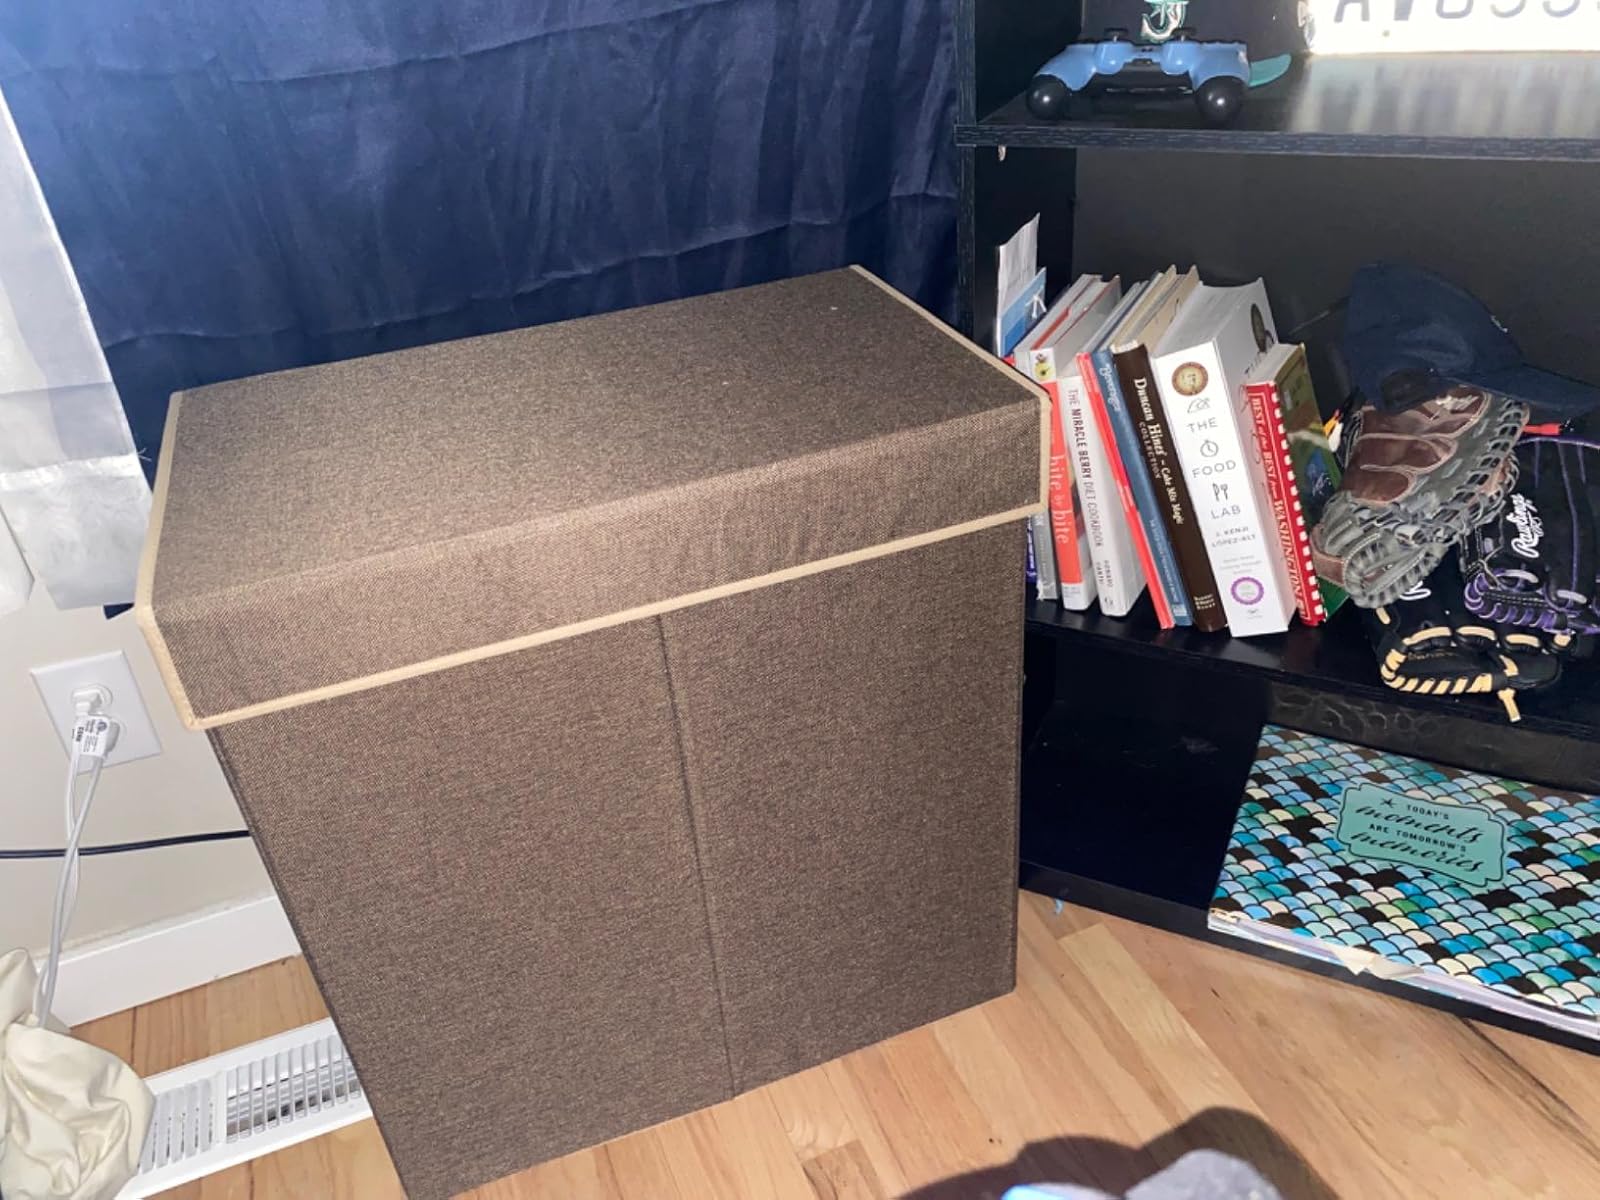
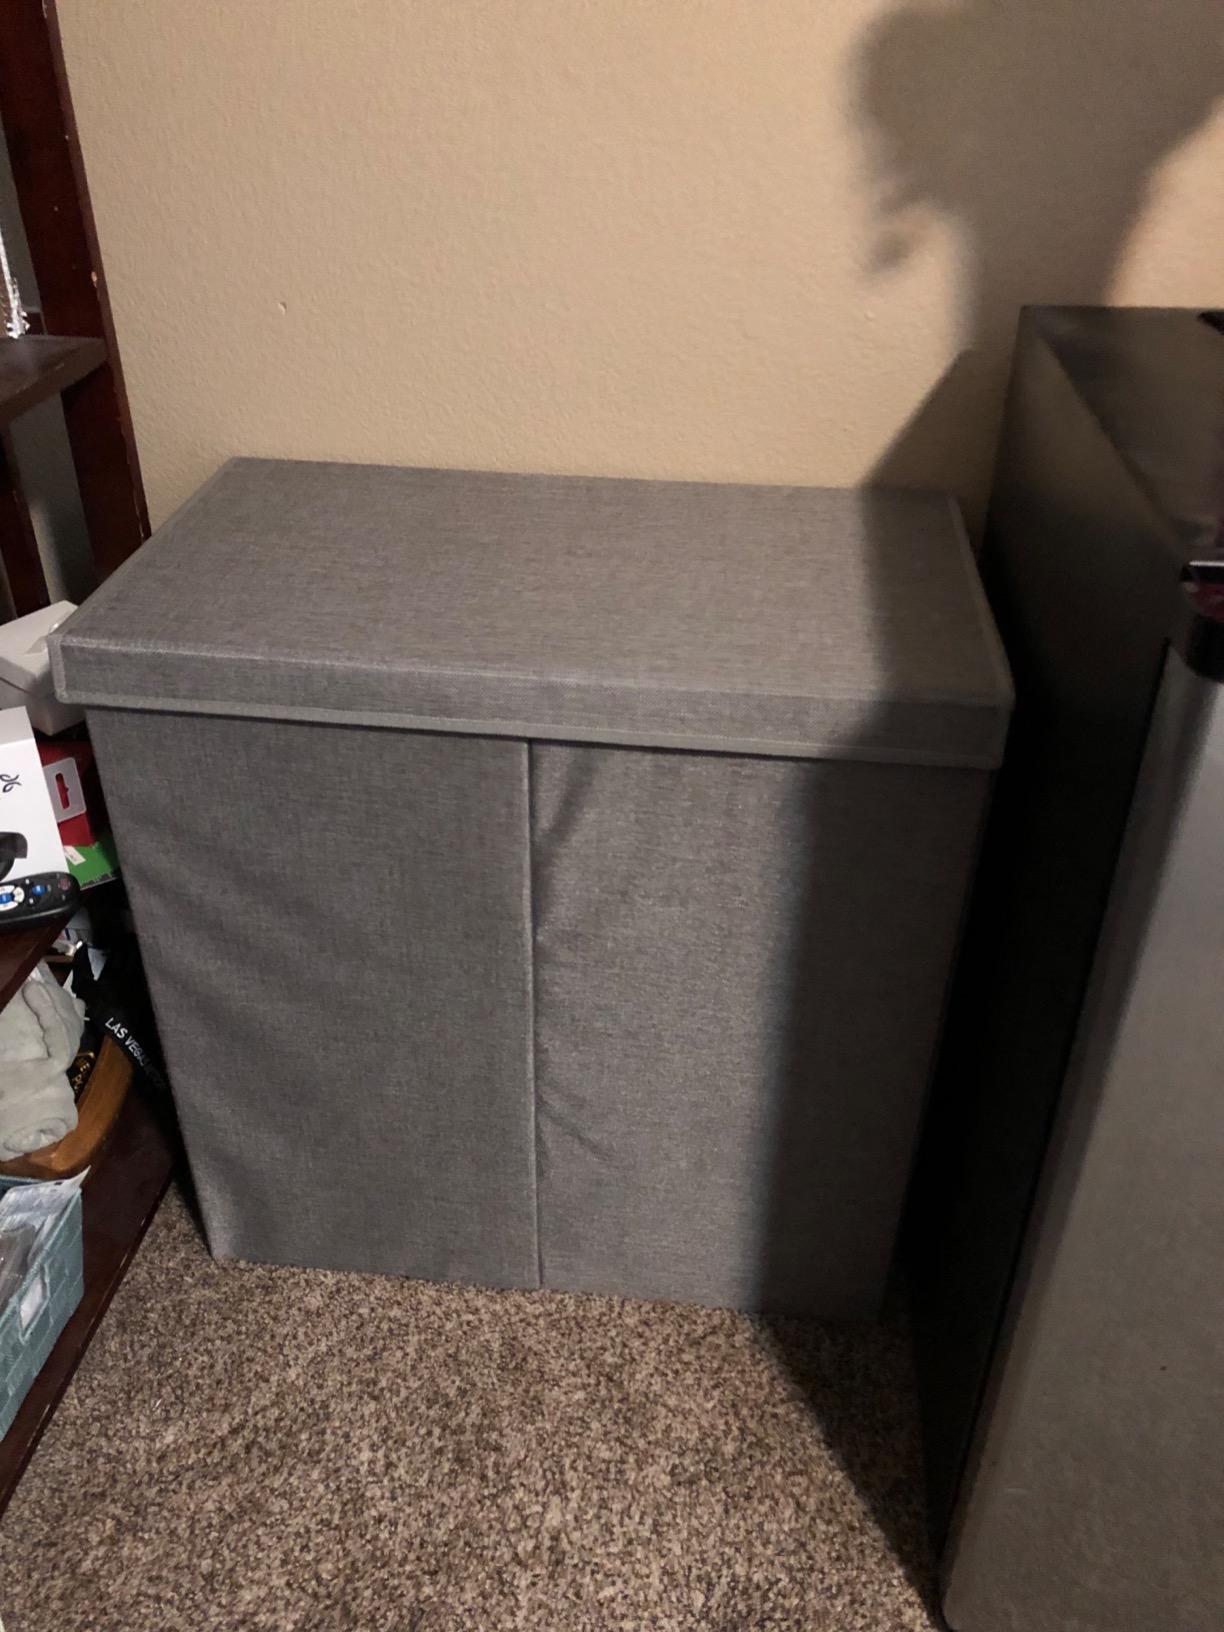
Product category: items_hamper
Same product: no